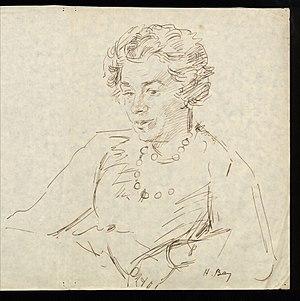
Portrait de Cécile Ines Loos (1883-1959), dessin